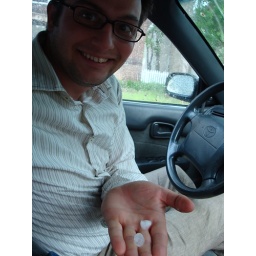
some hail sneaked into the car in the brief moments that we had the door open!